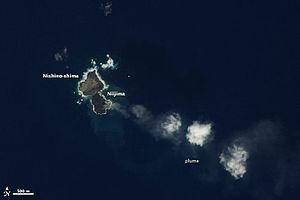
L'île Nishino ou Nishino-shima est une île volcanique du Japon faisant partie de l'archipel d'Ogasawara, située dans la sous-préfecture d'Ogasawara. Elle se trouve à environ 1 000 km au sud de Tokyo et à 130 km à l'ouest de l'Île Chichi.